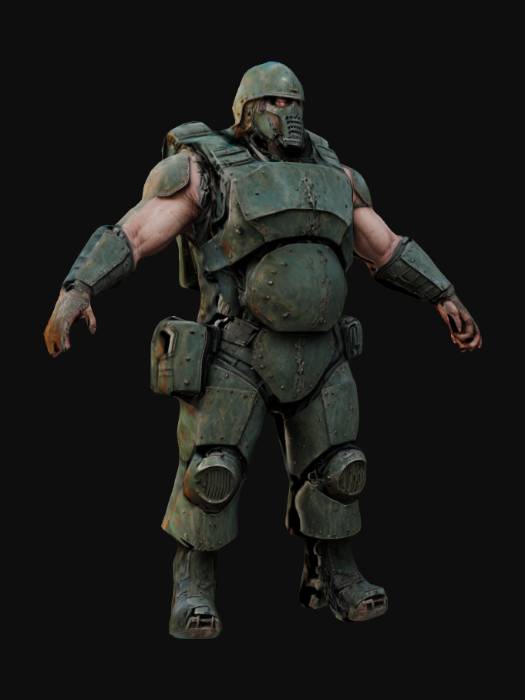
미적 점수 (1~10점): 6